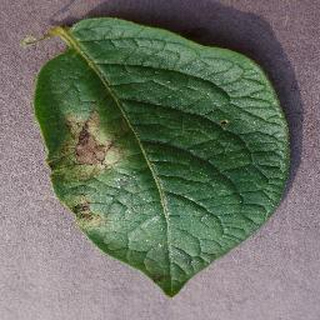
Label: potato_late_blight